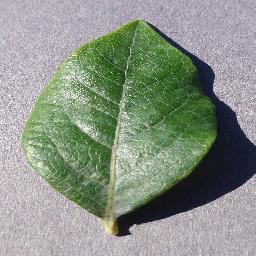
Label: Blueberry___healthy